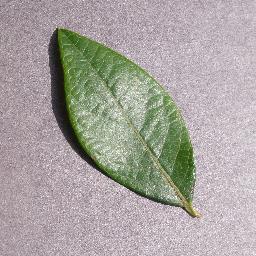
Label: Blueberry___healthy